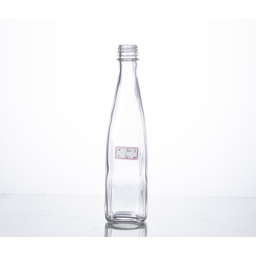
Label: bottles